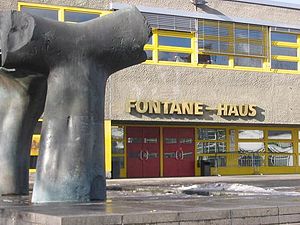
Märkisches Viertel
Forfatteren Theodor Fontane, kendt for sine skildringer af Mark Brandenburg, har fået kulturhus og fontæne opkaldt efter sig i Märkisches Viertel
Märkisches Viertel er en bydel af distriktet Reinickendorf i Berlin i Tyskland. Det består af store betonboligblokke med op til 16 etager, og har omkring 17,000 lejligheder, der blev bygget fra 1964 til 1974 af GeSoBau Gesellschaft für sozialen Wohnungsbau. Oprindeligt som en del af Wittenau, blev det officielt sin egen i 1999.